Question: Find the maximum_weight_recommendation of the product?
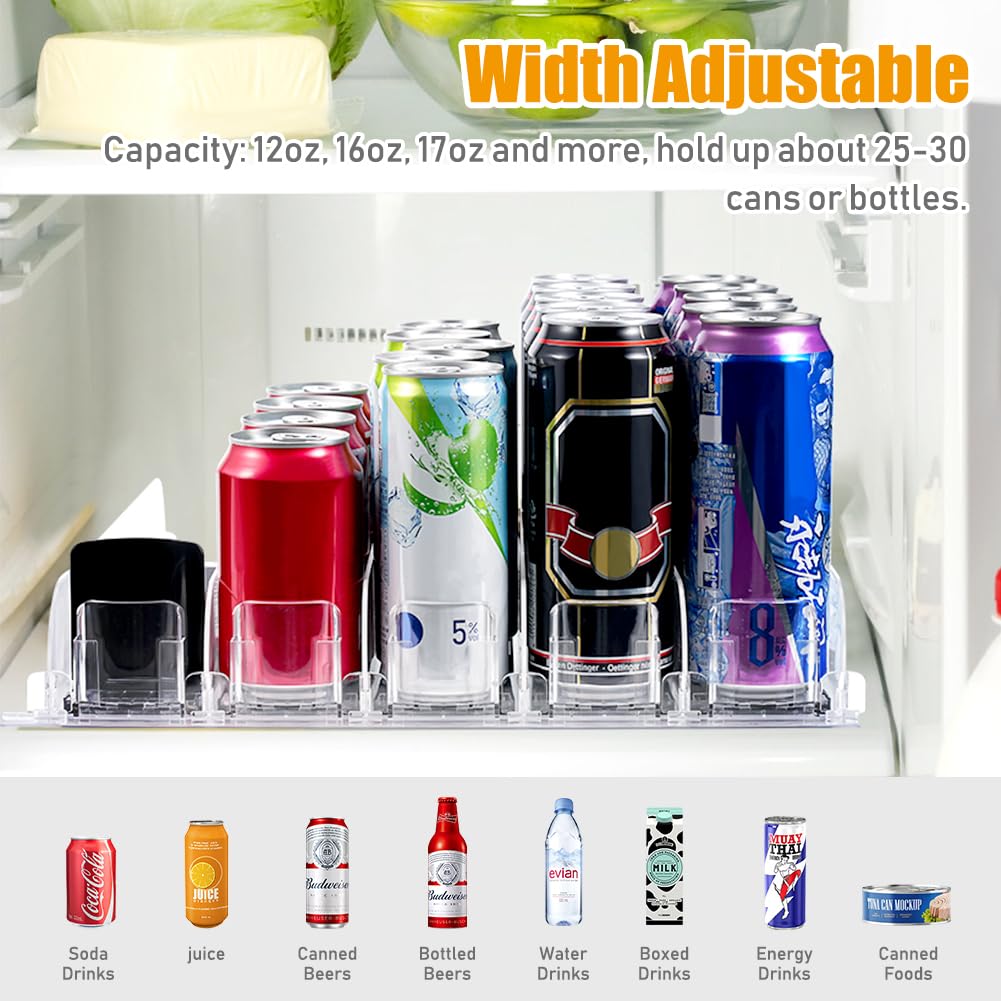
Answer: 12.0 ounce